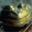
Label: frog